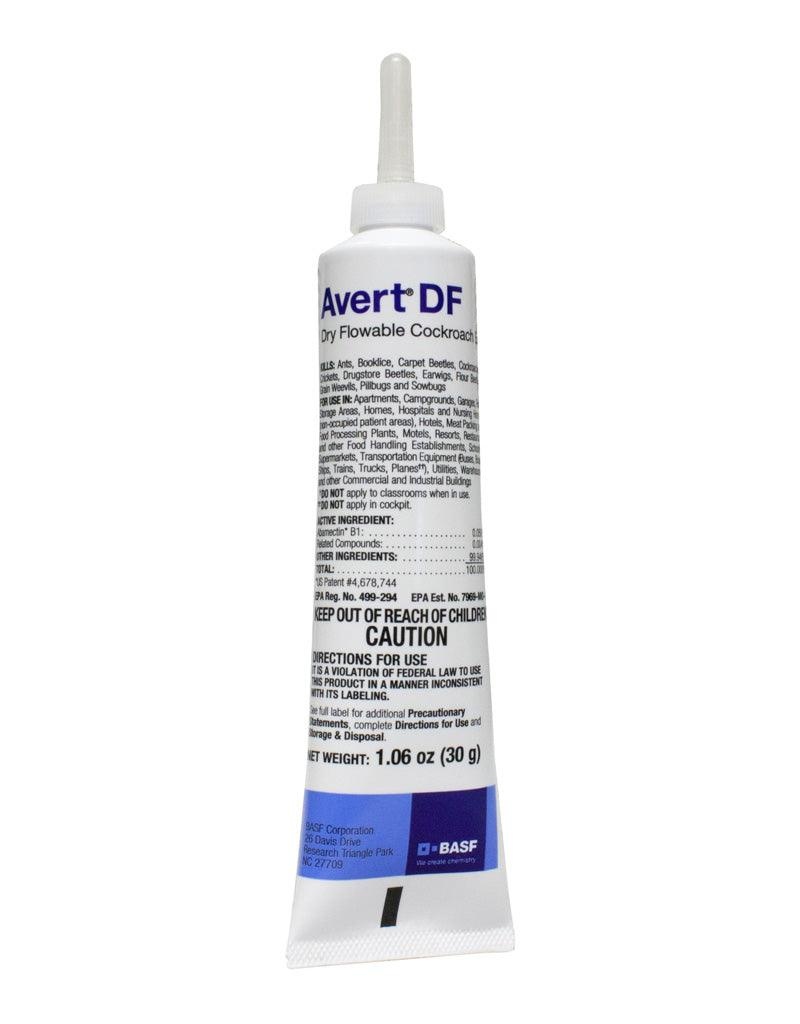
Avert Dry Flowable Cockroach Bait
Brand: Whitmire Micro-Gen
How Avert Dry Flowable Roach Bait Works Avert cockroach bait contains a residual insecticide known as abamectin B1. It's also labeled as an anthelmintic, which is widely used in the veterinary field to kill parasitic worms. In pest management, this toxin is also an acaricide for mite and tick control, as well as a nematocide to kill various nematode worms. Avert uses this effective substance to control bait-averse and nonaverse cockroaches in residential, commercial and industrial areas. Abamectin is combined in a dry flowable powder and works in two ways: by clinging to the roach's body and through ingestion while preening. As the roach walks in a treated area, it collects the dust on its body and carries it back to the colony. The dust collects on other members through contact and goes to work as they ingest the active ingredient. Once it's ingested, the chemical disrupts normal nerve function and causes paralysis. The pests begin to die off within 24 hours. Although Avert contains an ingredient that targets numerous pest insects, its formula is specially designed for the successful control of various cockroach species. However, it may still be used to target other insect pests that harbor in cracks, crevices and other places indoors and outdoors. Where to Use Avert Cockroach Bait Use Avert cockroach bait inside and outside structures on residential, commercial and industrial properties. It can be applied in cracks and crevices inside apartments, homes and hotels, including sensitive areas like hospitals and nursing homes. Use it to treat pest infestations beneath appliances and inside cabinets, as well as insects that nest around baseboards and in crawlspaces. Some common areas in which to use Avert dry flowable insecticide include: Food storage and handling facilities Schools Retail shops Warehouses Buses, trains and other transport vehicles Target Pests Avert dry flowable cockroach bait is labeled for use on roaches, including German and American species. However, the active ingredient also effectively targets other general household pests such as earwigs and ants. It's highly successful at killing and controlling pantry pest infestations in kitchens and food-processing facilities, such as rice weevils, confused flour beetles and Indian meal moths. Some other common target pests include: Carpet beetles Crickets Pillbugs Sowbugs When targeting these pests, apply the dry flowable to cracks and crevices in and around doors and windows, sidewalks, foundations and other areas where the insects could be hiding or nesting. Use Avert in wall voids, tree holes and similar areas to reach deep into their nests and to eliminate an infestation on the spot. Reasons to Use Avert Dry Flowable Contains an active ingredient for killing bait-averse and nonaverse roaches Targets and controls numerous pests such as ants, beetles and earwigs Can be used in homes, businesses and transport vehicles Safe for use in nonpatient areas of hospitals Provides a long residual for lasting pest control Effective formula for indoor and outdoor use Get Rid of Roaches With Avert Dry Flowable Control roach infestations and knock out random household pests with Avert dry flowable cockroach bait. Its active ingredient effectively kills many different roach species while also eliminating ants, pantry pests and other invasive insects. It can be used both indoors and outdoors in and around homes and businesses, including clinics and nursing homes. No matter if it's grain beetles or German cockroaches, Avert provides successful roach and general pest control within 24 hours after application.
Category: Home & Garden > Household Supplies > Pest Control > Pesticides > Sepiolites